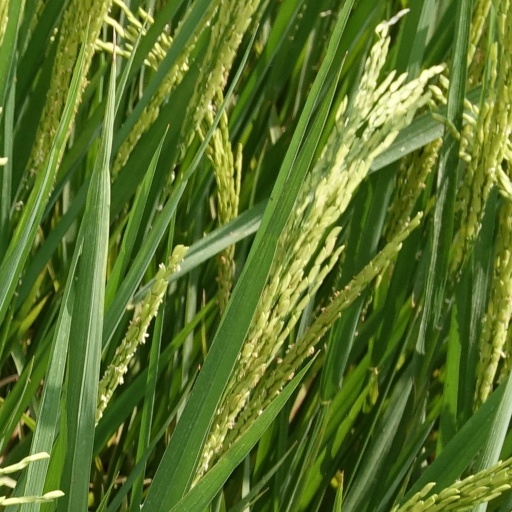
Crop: rice